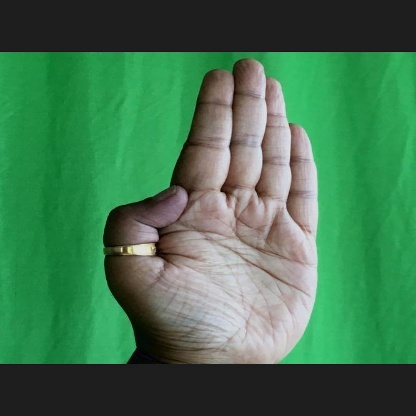
Mudra: Pathaka